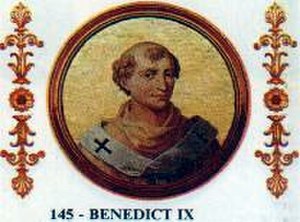
Pave Benedikt 9.
Benedikt 9., »Djævlen på Skt. Peters Stol«, fætter til Benedikt 8.. Han blev pave, da han var 10-12 år gammel, og levede så skamløst, at hans samtidige ikke kunne fortælle om det i dets enkeltheder. Romerne sammensvor sig imod ham og valgte Sylvester 3. til pave, men kejser Konrad 3. støttede ham.